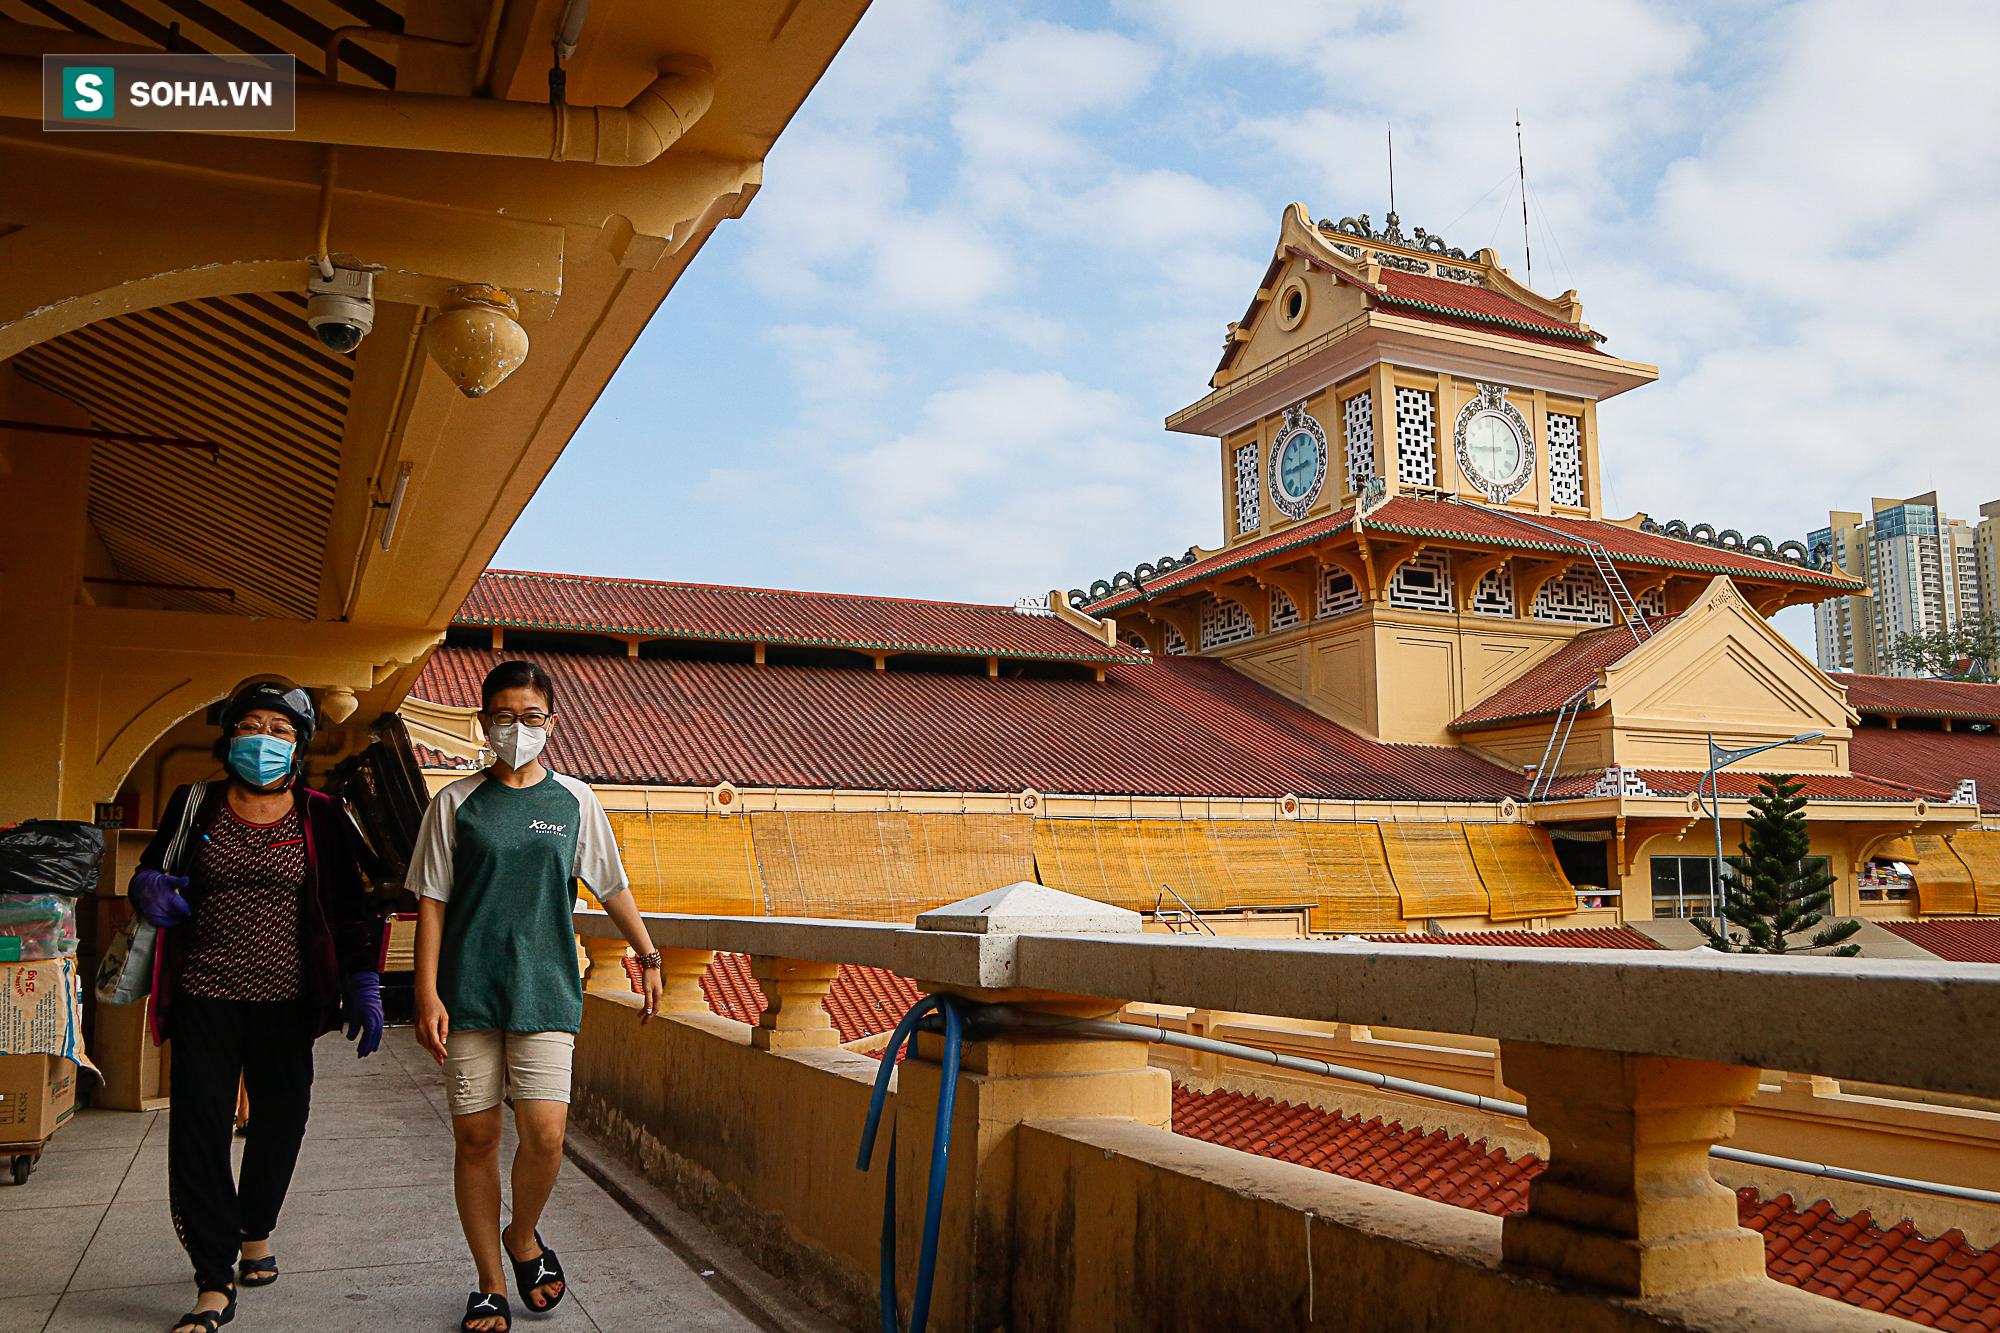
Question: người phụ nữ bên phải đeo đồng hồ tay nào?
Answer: người phụ nữ bên phải đeo đồng hồ tay trái